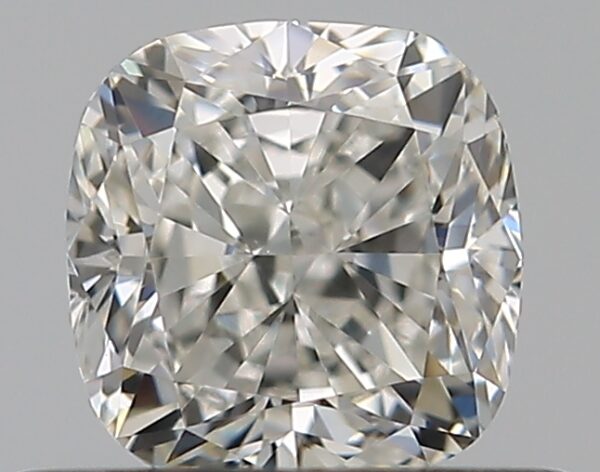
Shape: cushion
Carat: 0.5
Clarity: VS1
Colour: I
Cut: VG
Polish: EX
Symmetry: VG
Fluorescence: N
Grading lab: GIA
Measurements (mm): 4.35 x 4.25 x 3.05